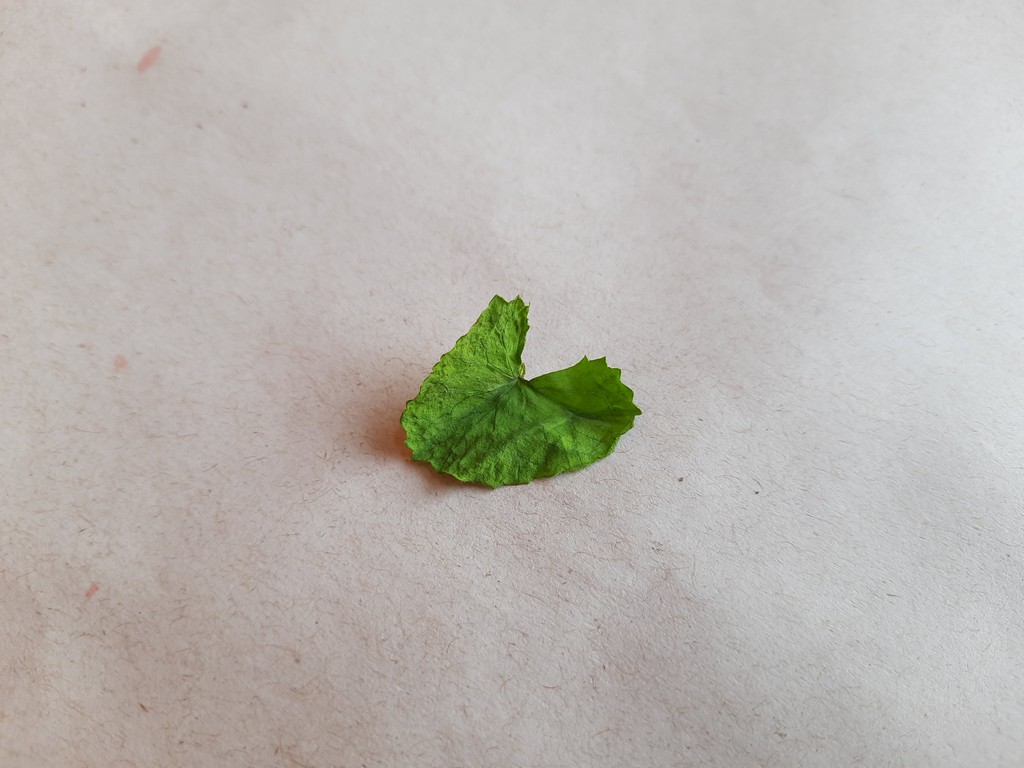
Label: Dried